Subantarctic fur seal

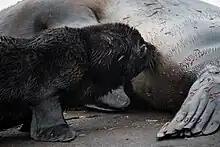
Suckling

After being born, pups spend around 11 months feeding on their mother's milk, which contains around 39% fat. The length of their lactation period is typical of otariid seals, and contrasts with the far shorter 4 month lactation period of the Antarctic fur seal. They stay at the rookery during this period. Weaning occurs shortly before the next offspring is born. They molt their black coat at around 3 months of age. As adults, they continue to molt their coat annually between March and May.